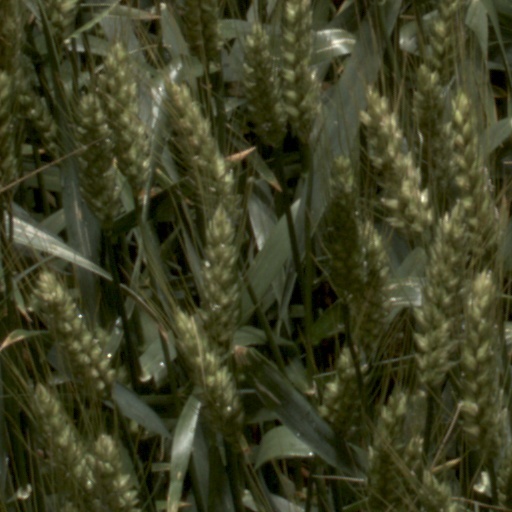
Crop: wheat